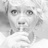
Emotion: surprise